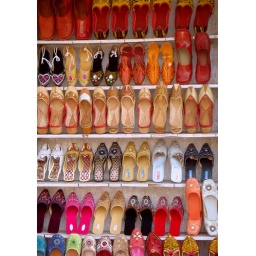
this is from a shoe market in india. all the colours fascinated me. every shoe was one of a kind.